Allen G. Rushlight

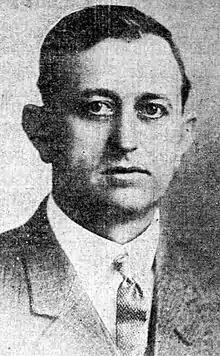

Allen Golden Rushlight (February 26, 1874 – January 6, 1930) was an American politician and businessman, in the U.S. state of Oregon. A Republican, Rushlight served one term as mayor of Portland, Oregon, and was later elected to three terms in the Oregon House of Representatives.